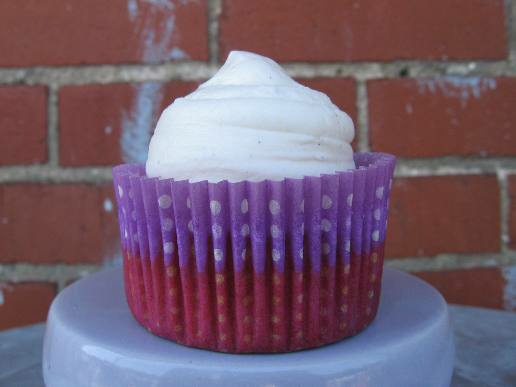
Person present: No